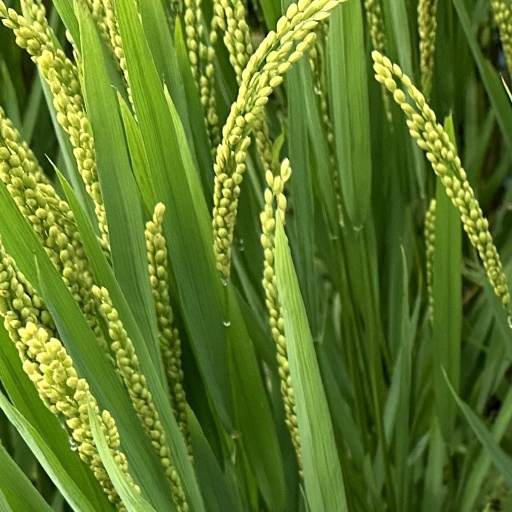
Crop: rice